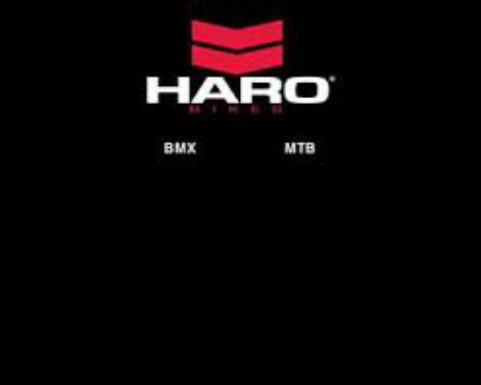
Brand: haro bikes
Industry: Transportation